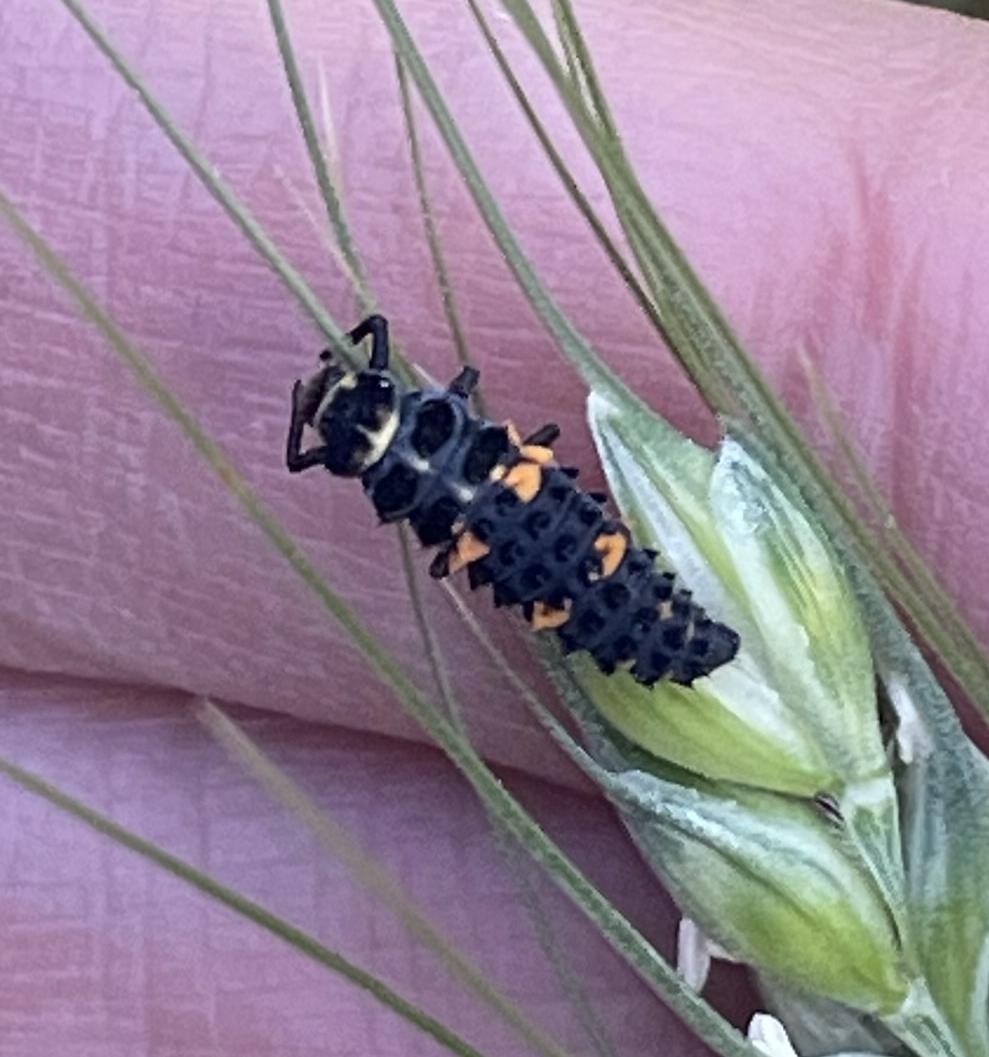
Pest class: predators